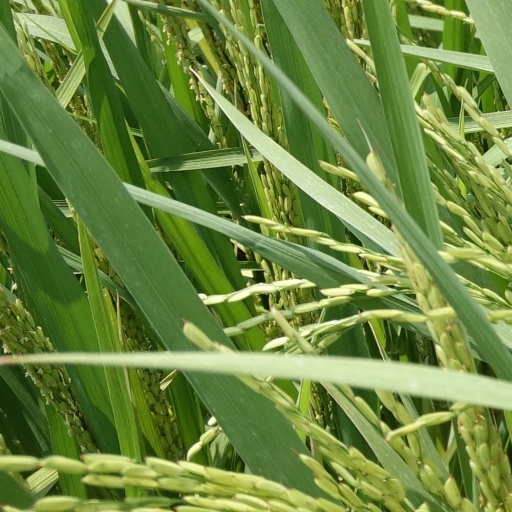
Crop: rice